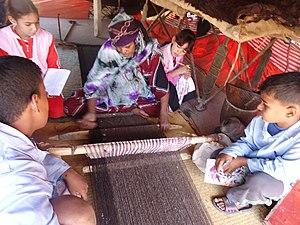
La daïra de Tindouf est l'unique daïra de la wilaya de Tindouf, dont le chef-lieu est la ville éponyme de Tindouf.